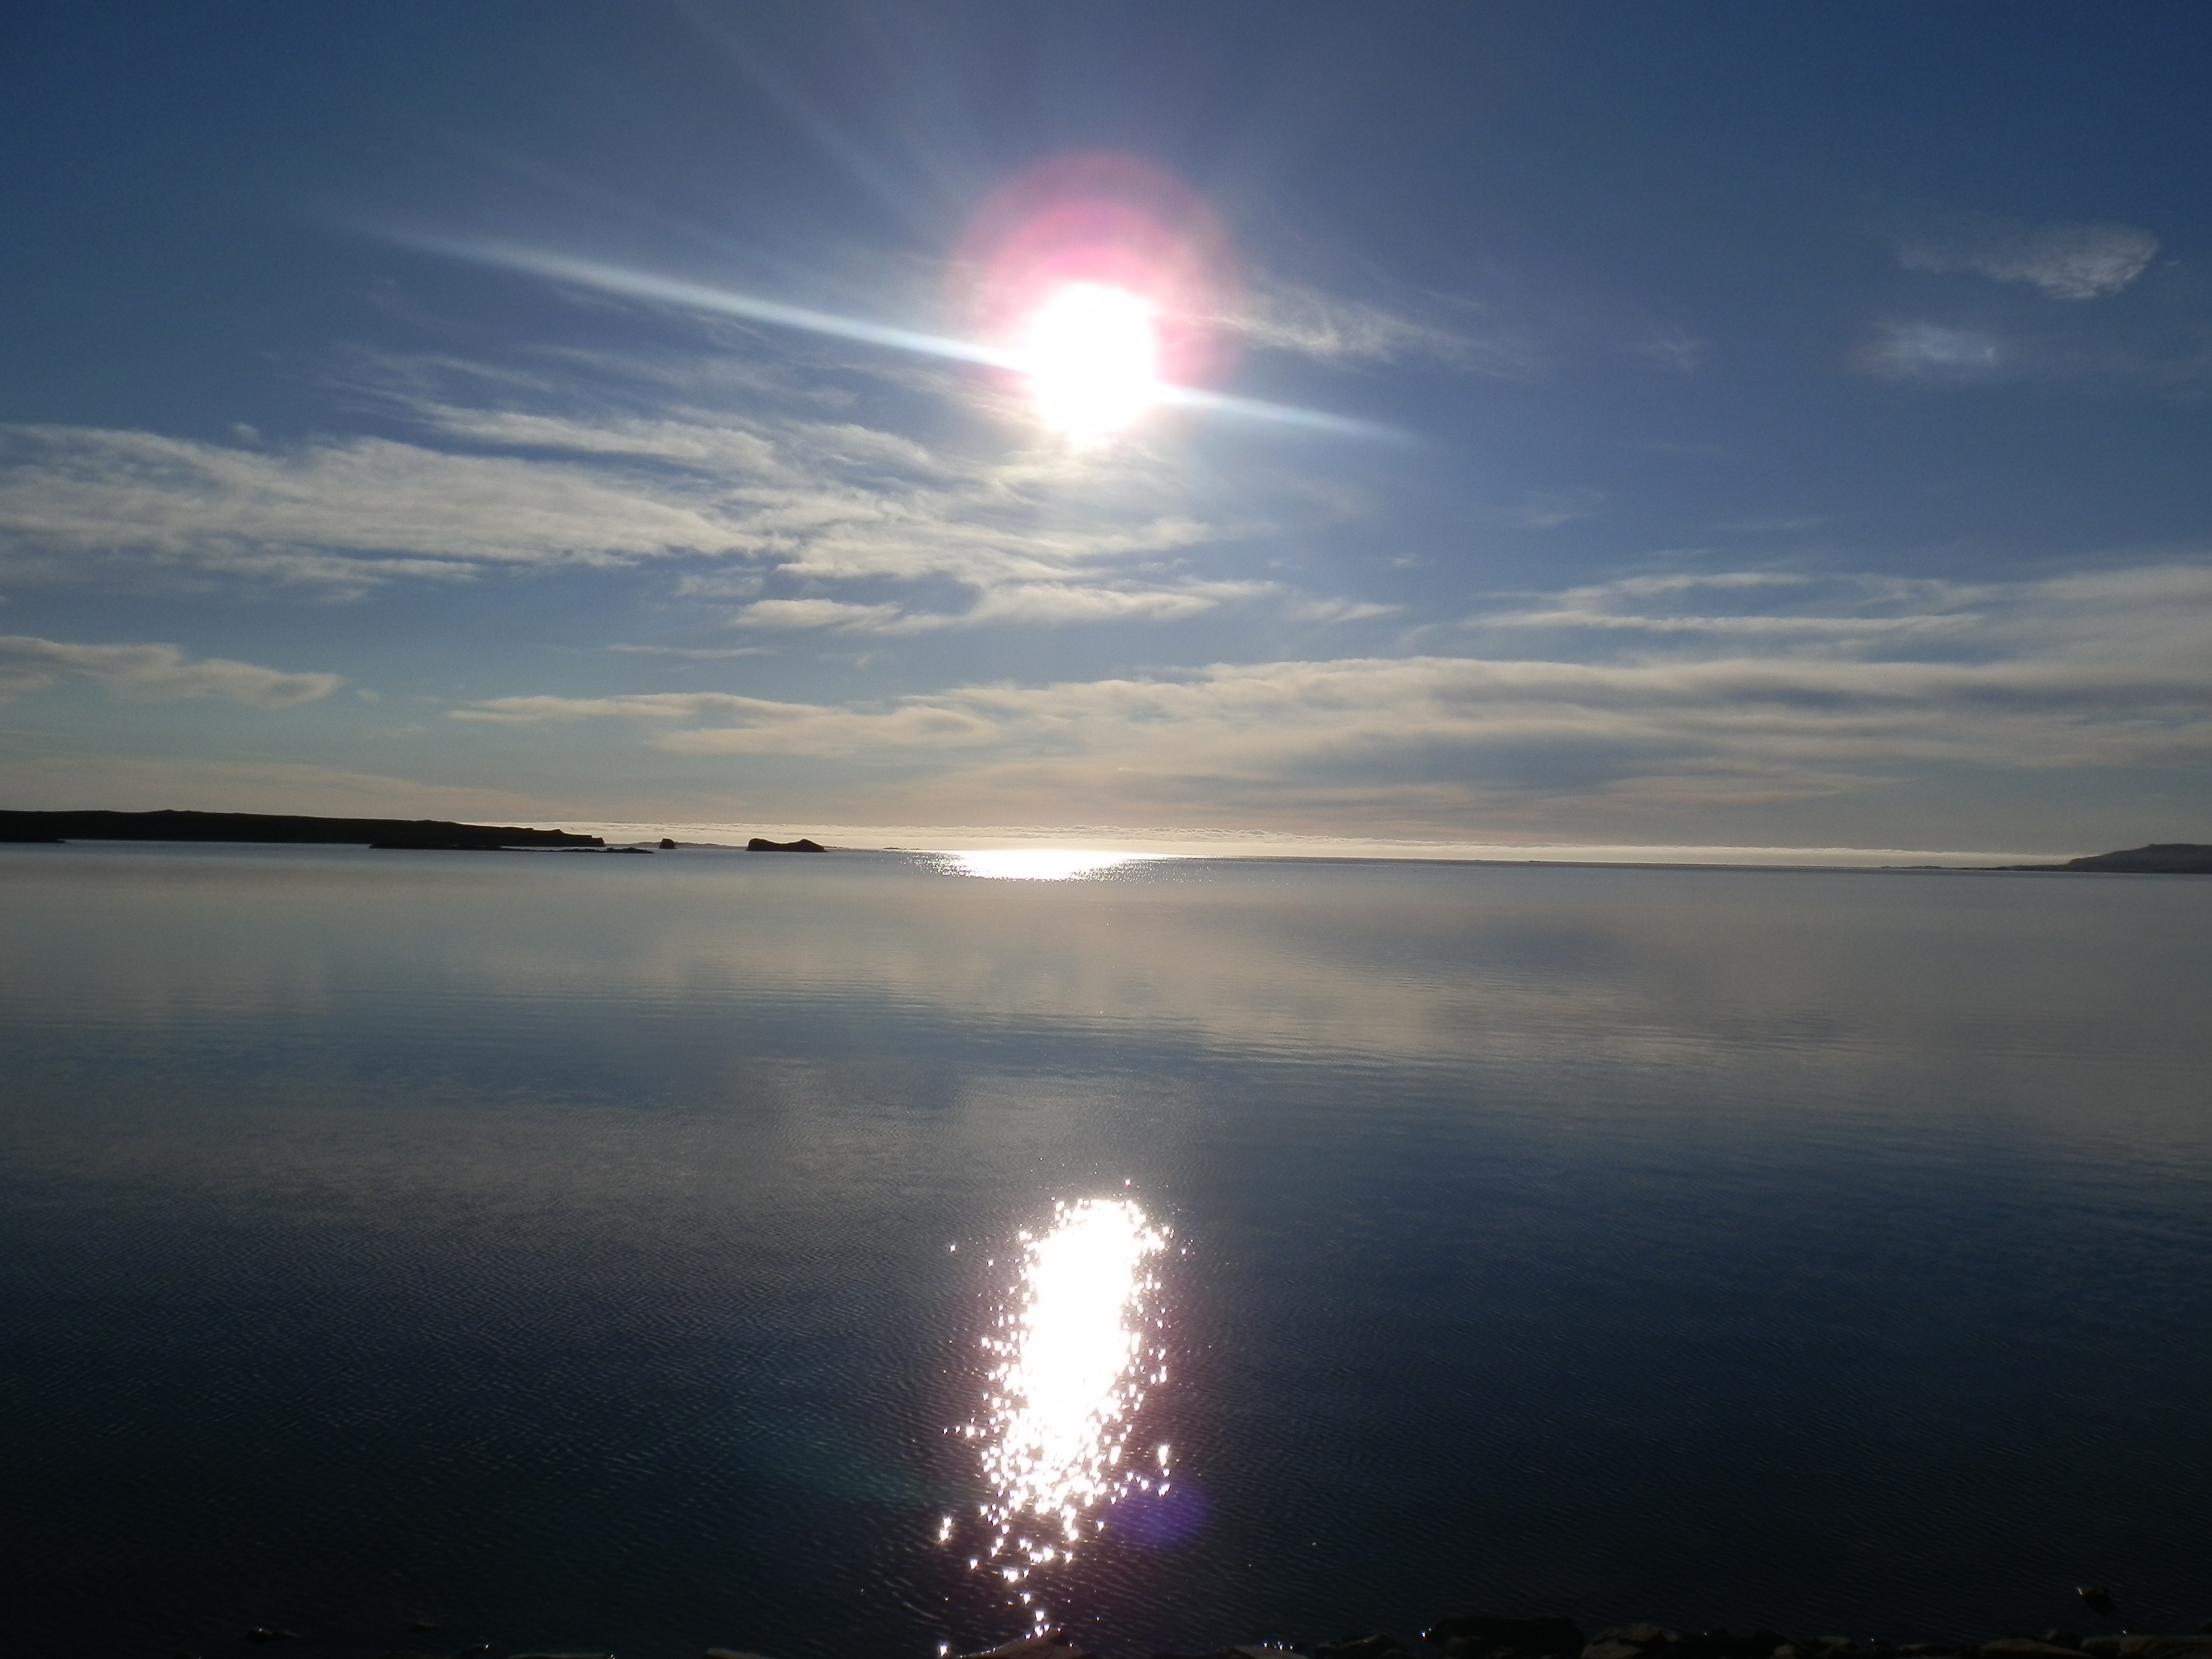
sea, horizon, cloud, sky, sun, sunrise, sunset, sunlight, morning, dawn, atmosphere, dusk, evening, reflection, iceland, oriental, afterglow, fjords, astronomical object, atmospheric phenomenon, atmosphere of earth